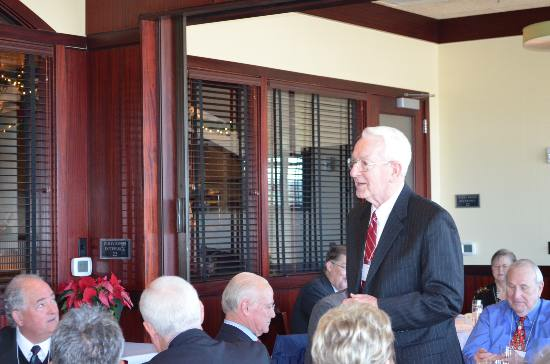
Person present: Yes